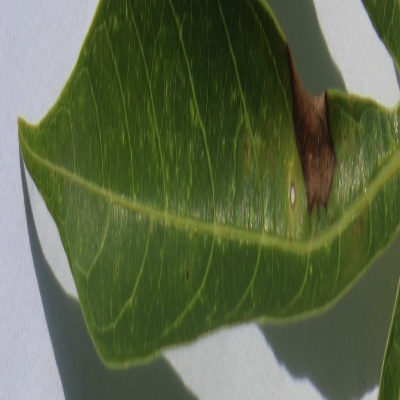
Crop: Cassava
Condition: bacterial blight